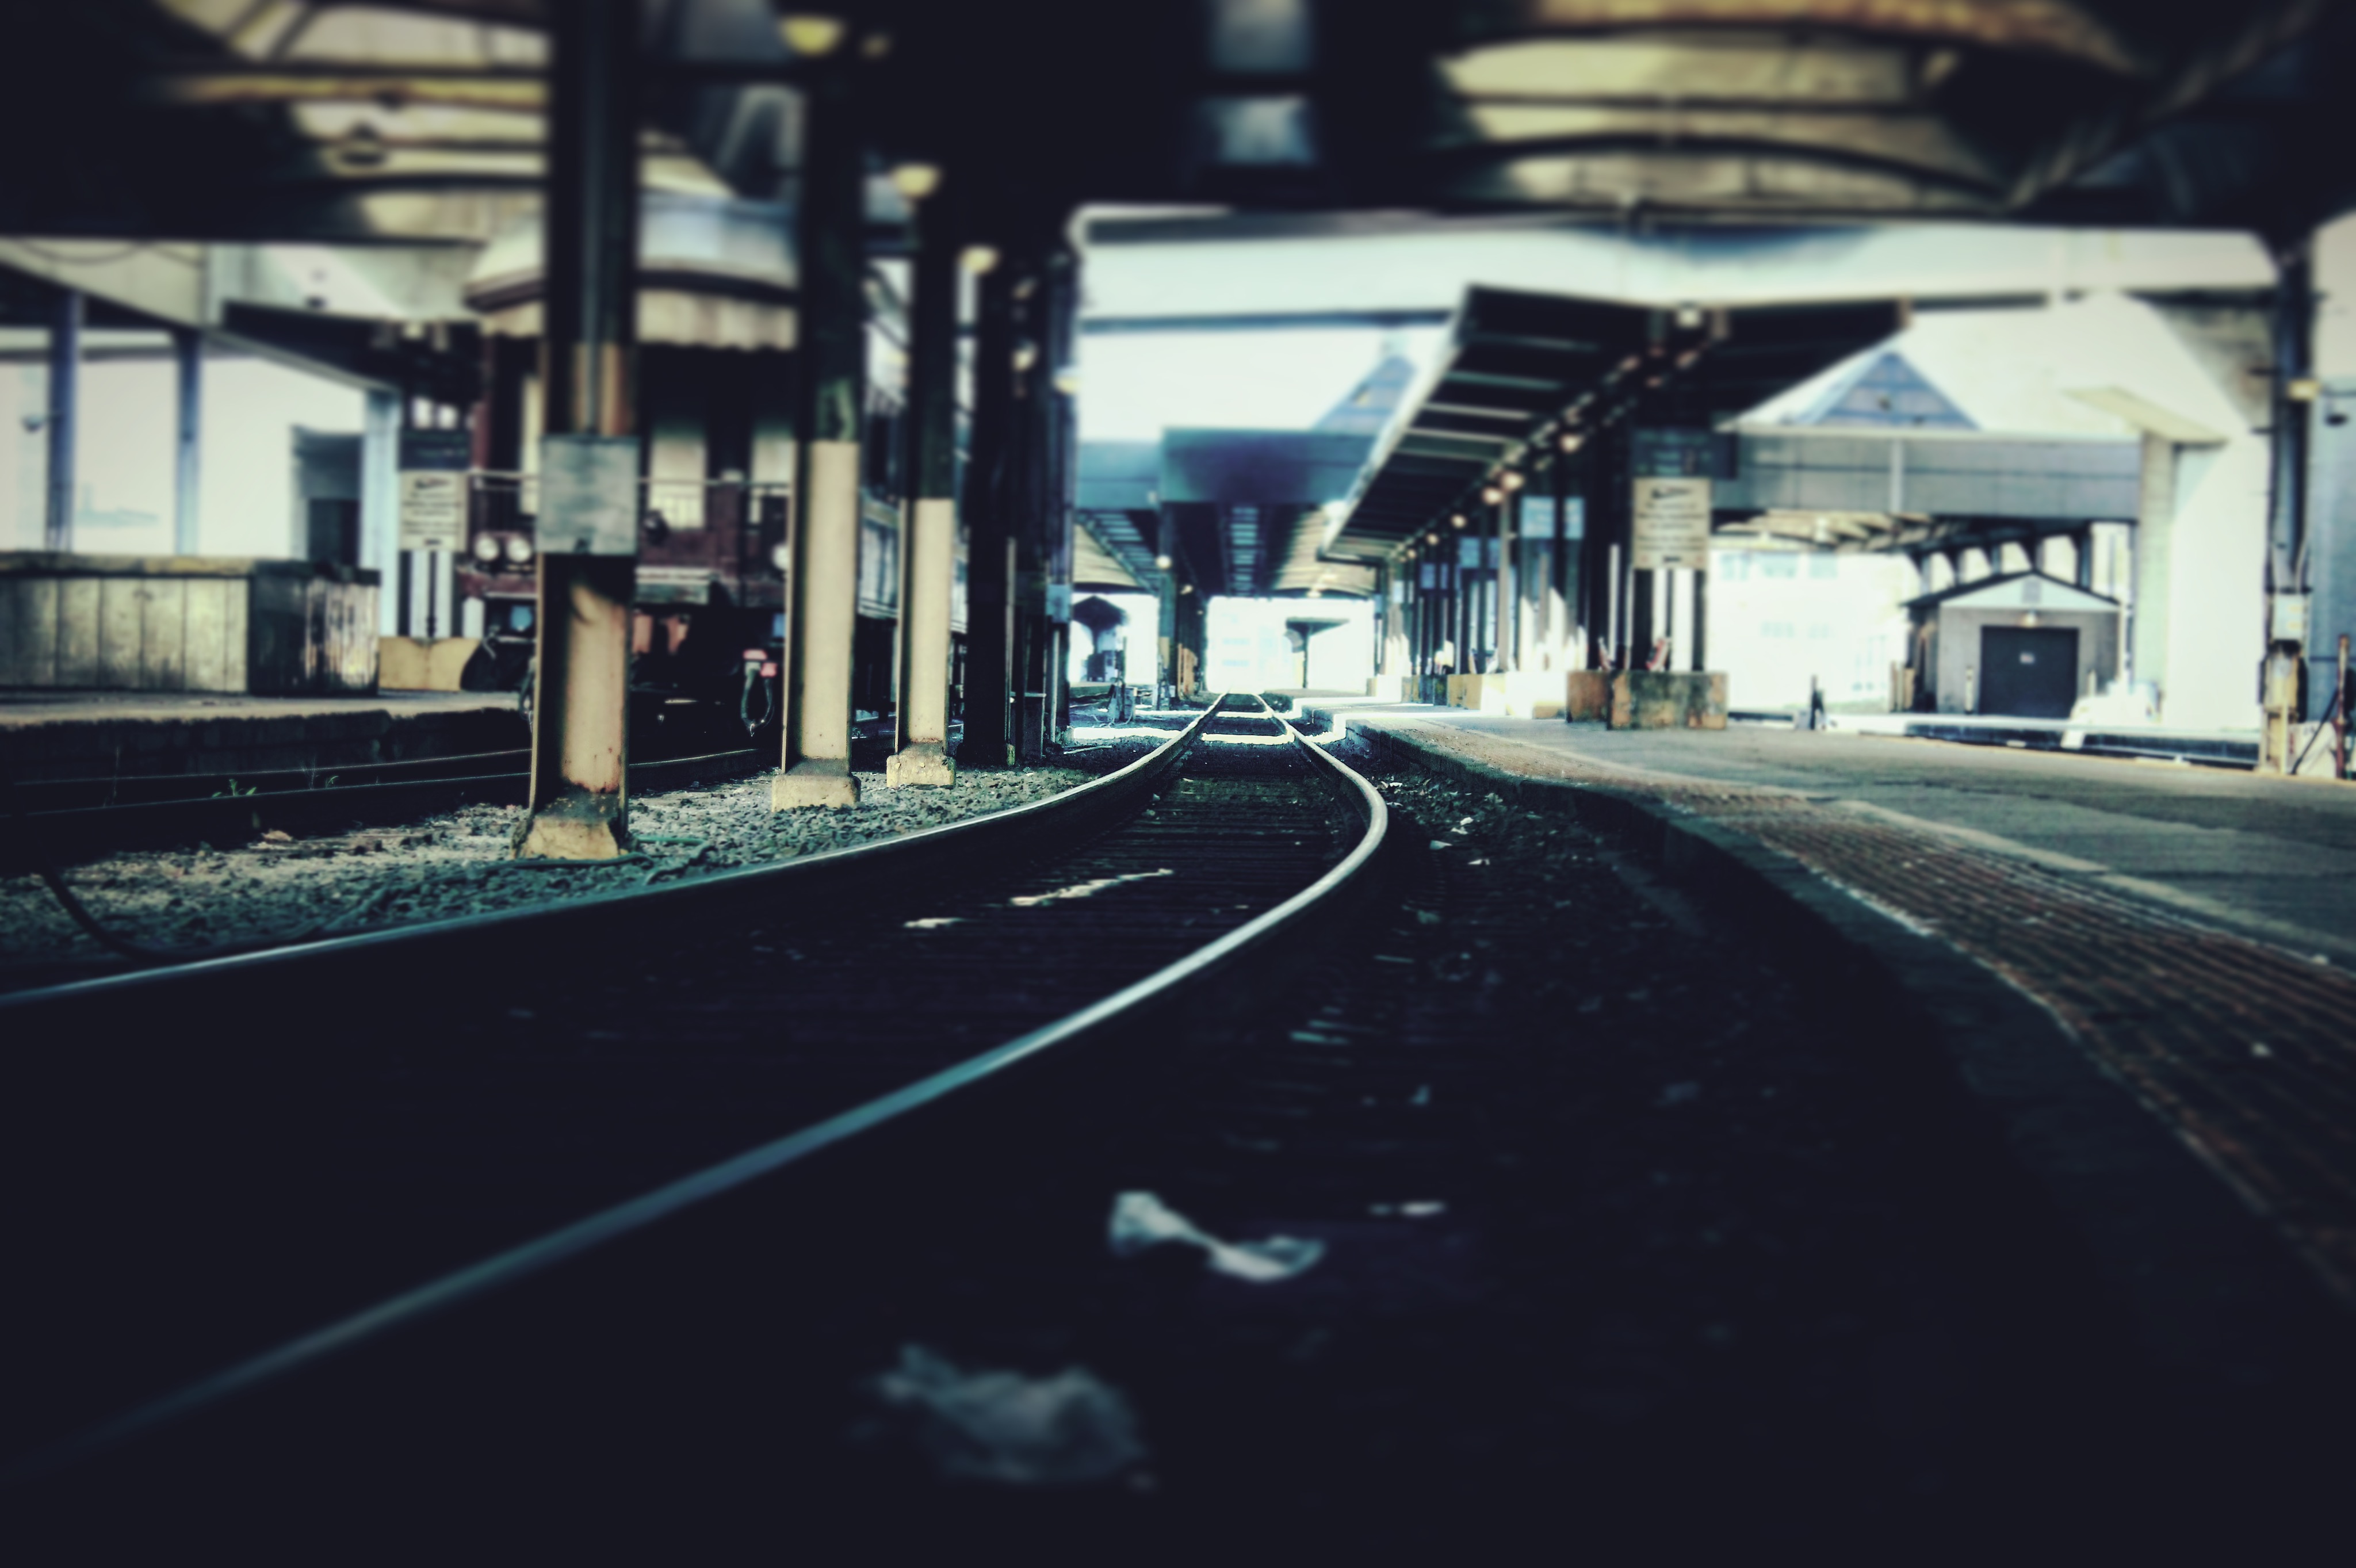
railway, road, driving, transport, vehicle, train station, darkness, lane, tracks, infrastructure, rusty, train tracks, railway line, railway track